Luis Buñuel filmography

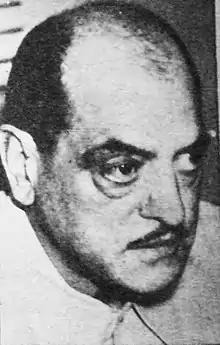
Buñuel in 1968

Un Chien Andalou (French pronunciation: [œ̃ ʃjɛ̃ ɑ̃dalu], An Andalusian Dog) is a 1929 French silent short film directed, produced and edited by Luis Buñuel, who also co-wrote the screenplay with Salvador Dalí. Buñuel's first film, it was initially released in a limited capacity at Studio des Ursulines in Paris, but became popular and ran for eight months.